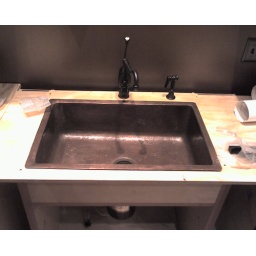
Main copper kitchen sink installed in temporary countertop